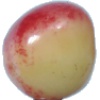
Label: Cherry Rainier 1